Walt Disney World Monorail System

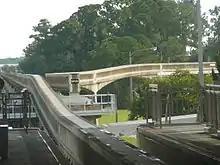
The switch track connecting the Epcot line with the Magic Kingdom Express beam at the Transportation and Ticket Center station

The Walt Disney World Monorail spans , with around 50 million Disney guests traveling on the monorail each year. The system opened with the rest of the Walt Disney World Resort on October 1, 1971. It initially featured four stations: the Transportation and Ticket Center, Disney's Polynesian Resort, the Magic Kingdom and Disney's Contemporary Resort. The Epcot line and station were added during that park's construction, opening on October 1, 1982. The most recent addition was the Grand Floridian station, which was opened in 1988 along with the resort hotel. Since then, no further additions have been made, and no expansions are planned due to prohibitive construction costs, though a legal easement for monorail construction through Disney's Saratoga Springs Resort & Spa dating back to 1970 still exists.